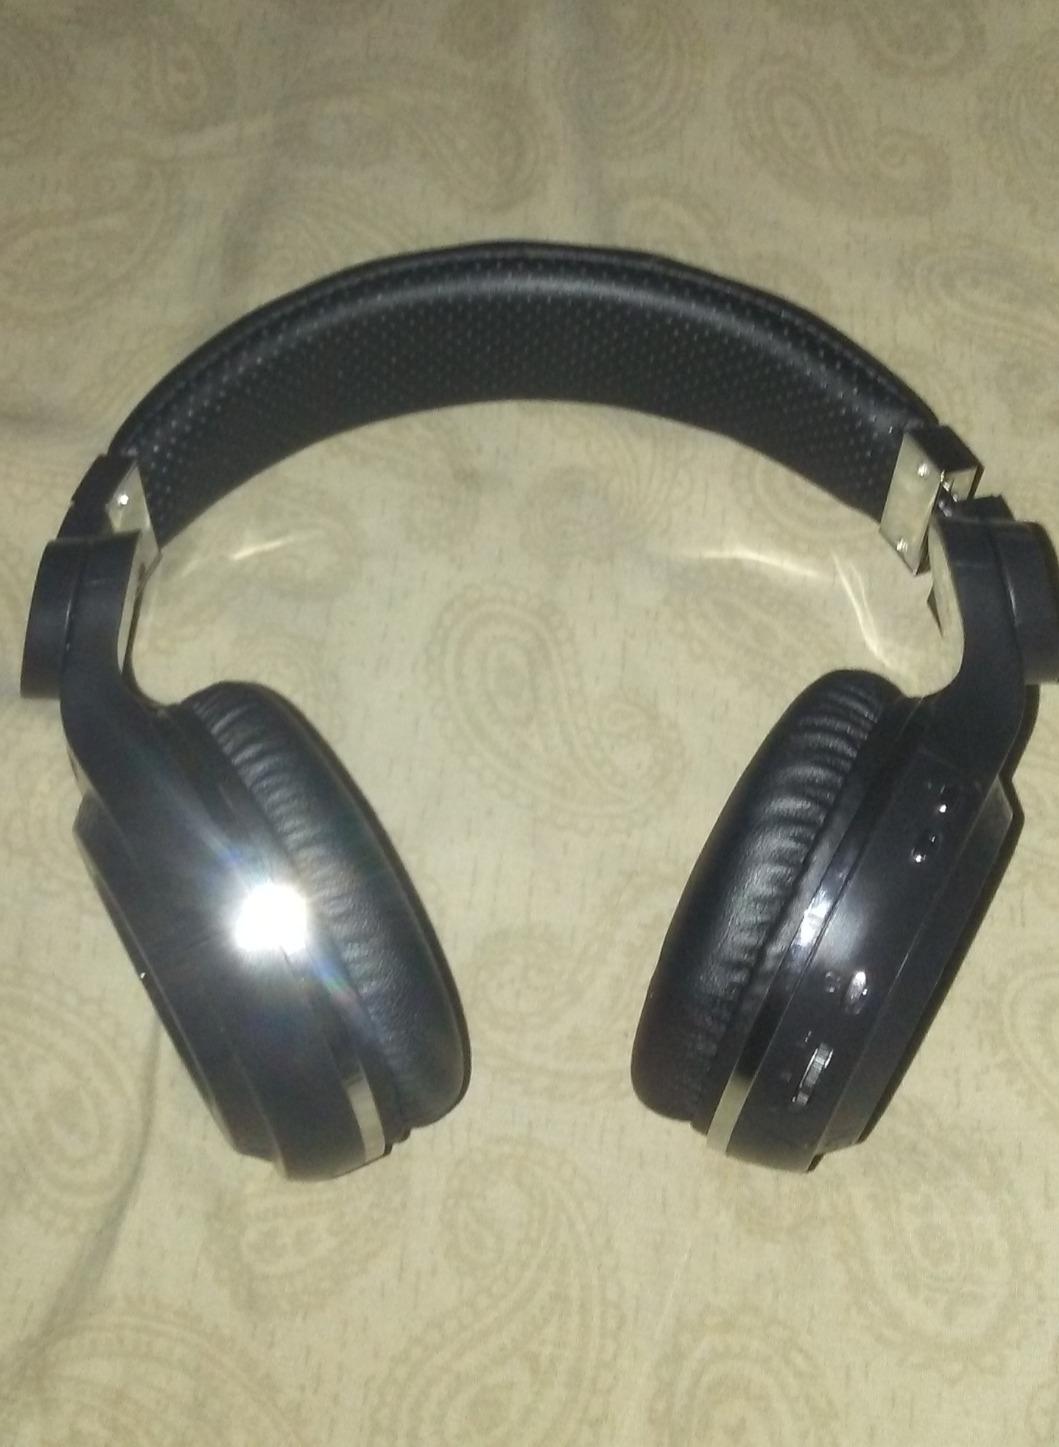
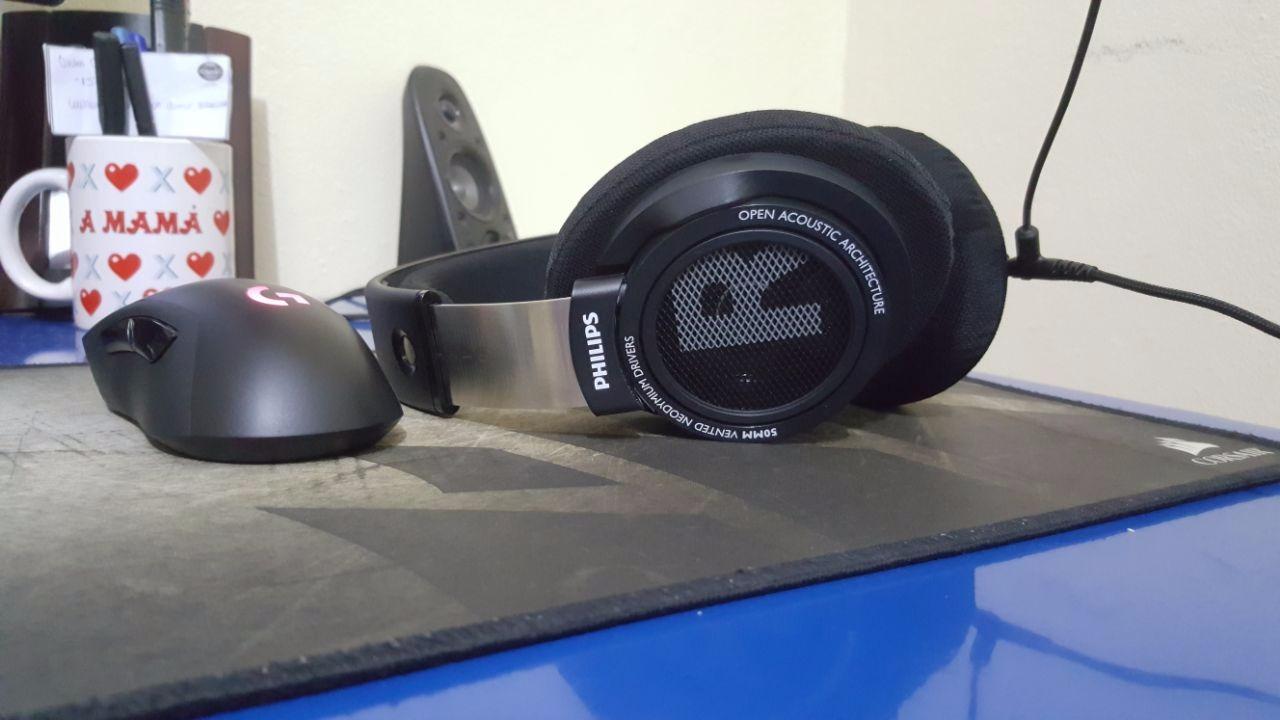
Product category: headphones
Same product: no